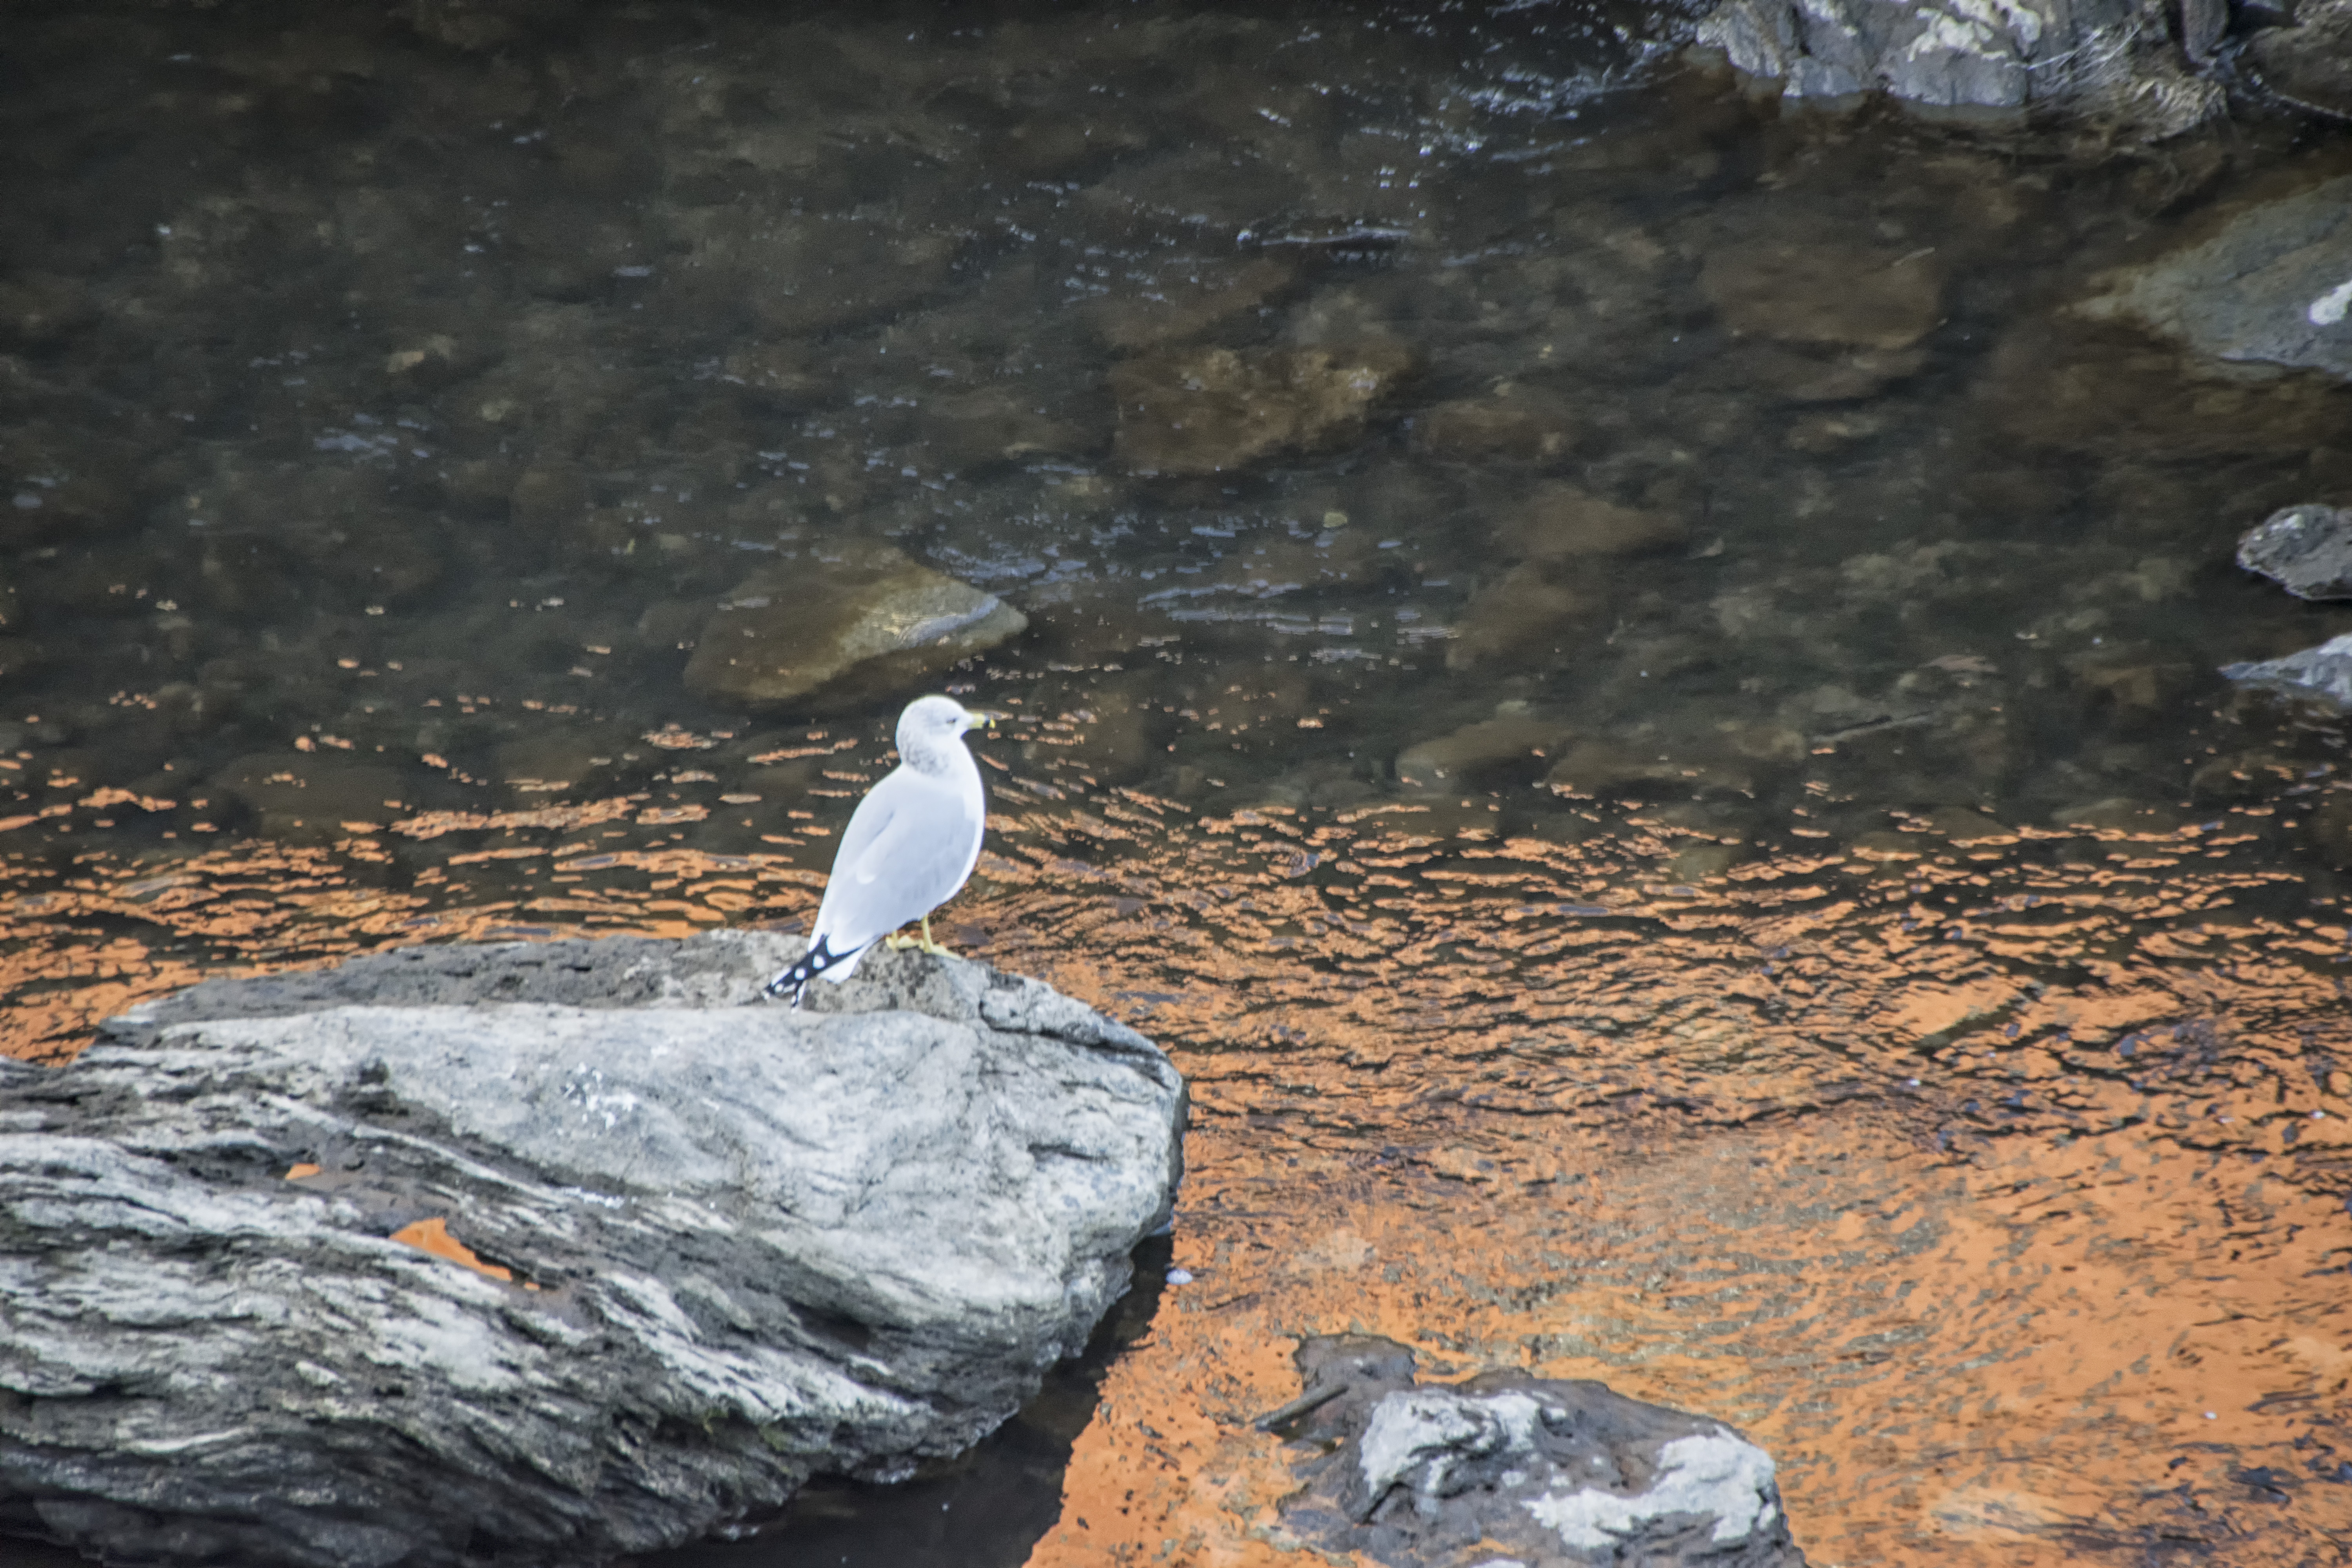
sea, water, nature, rock, bird, leaf, ring, wave, wildlife, ice, reflection, gull, fauna, canada, a, quebec, cercle, bec, sherbrooke, oiseau, billed, go land